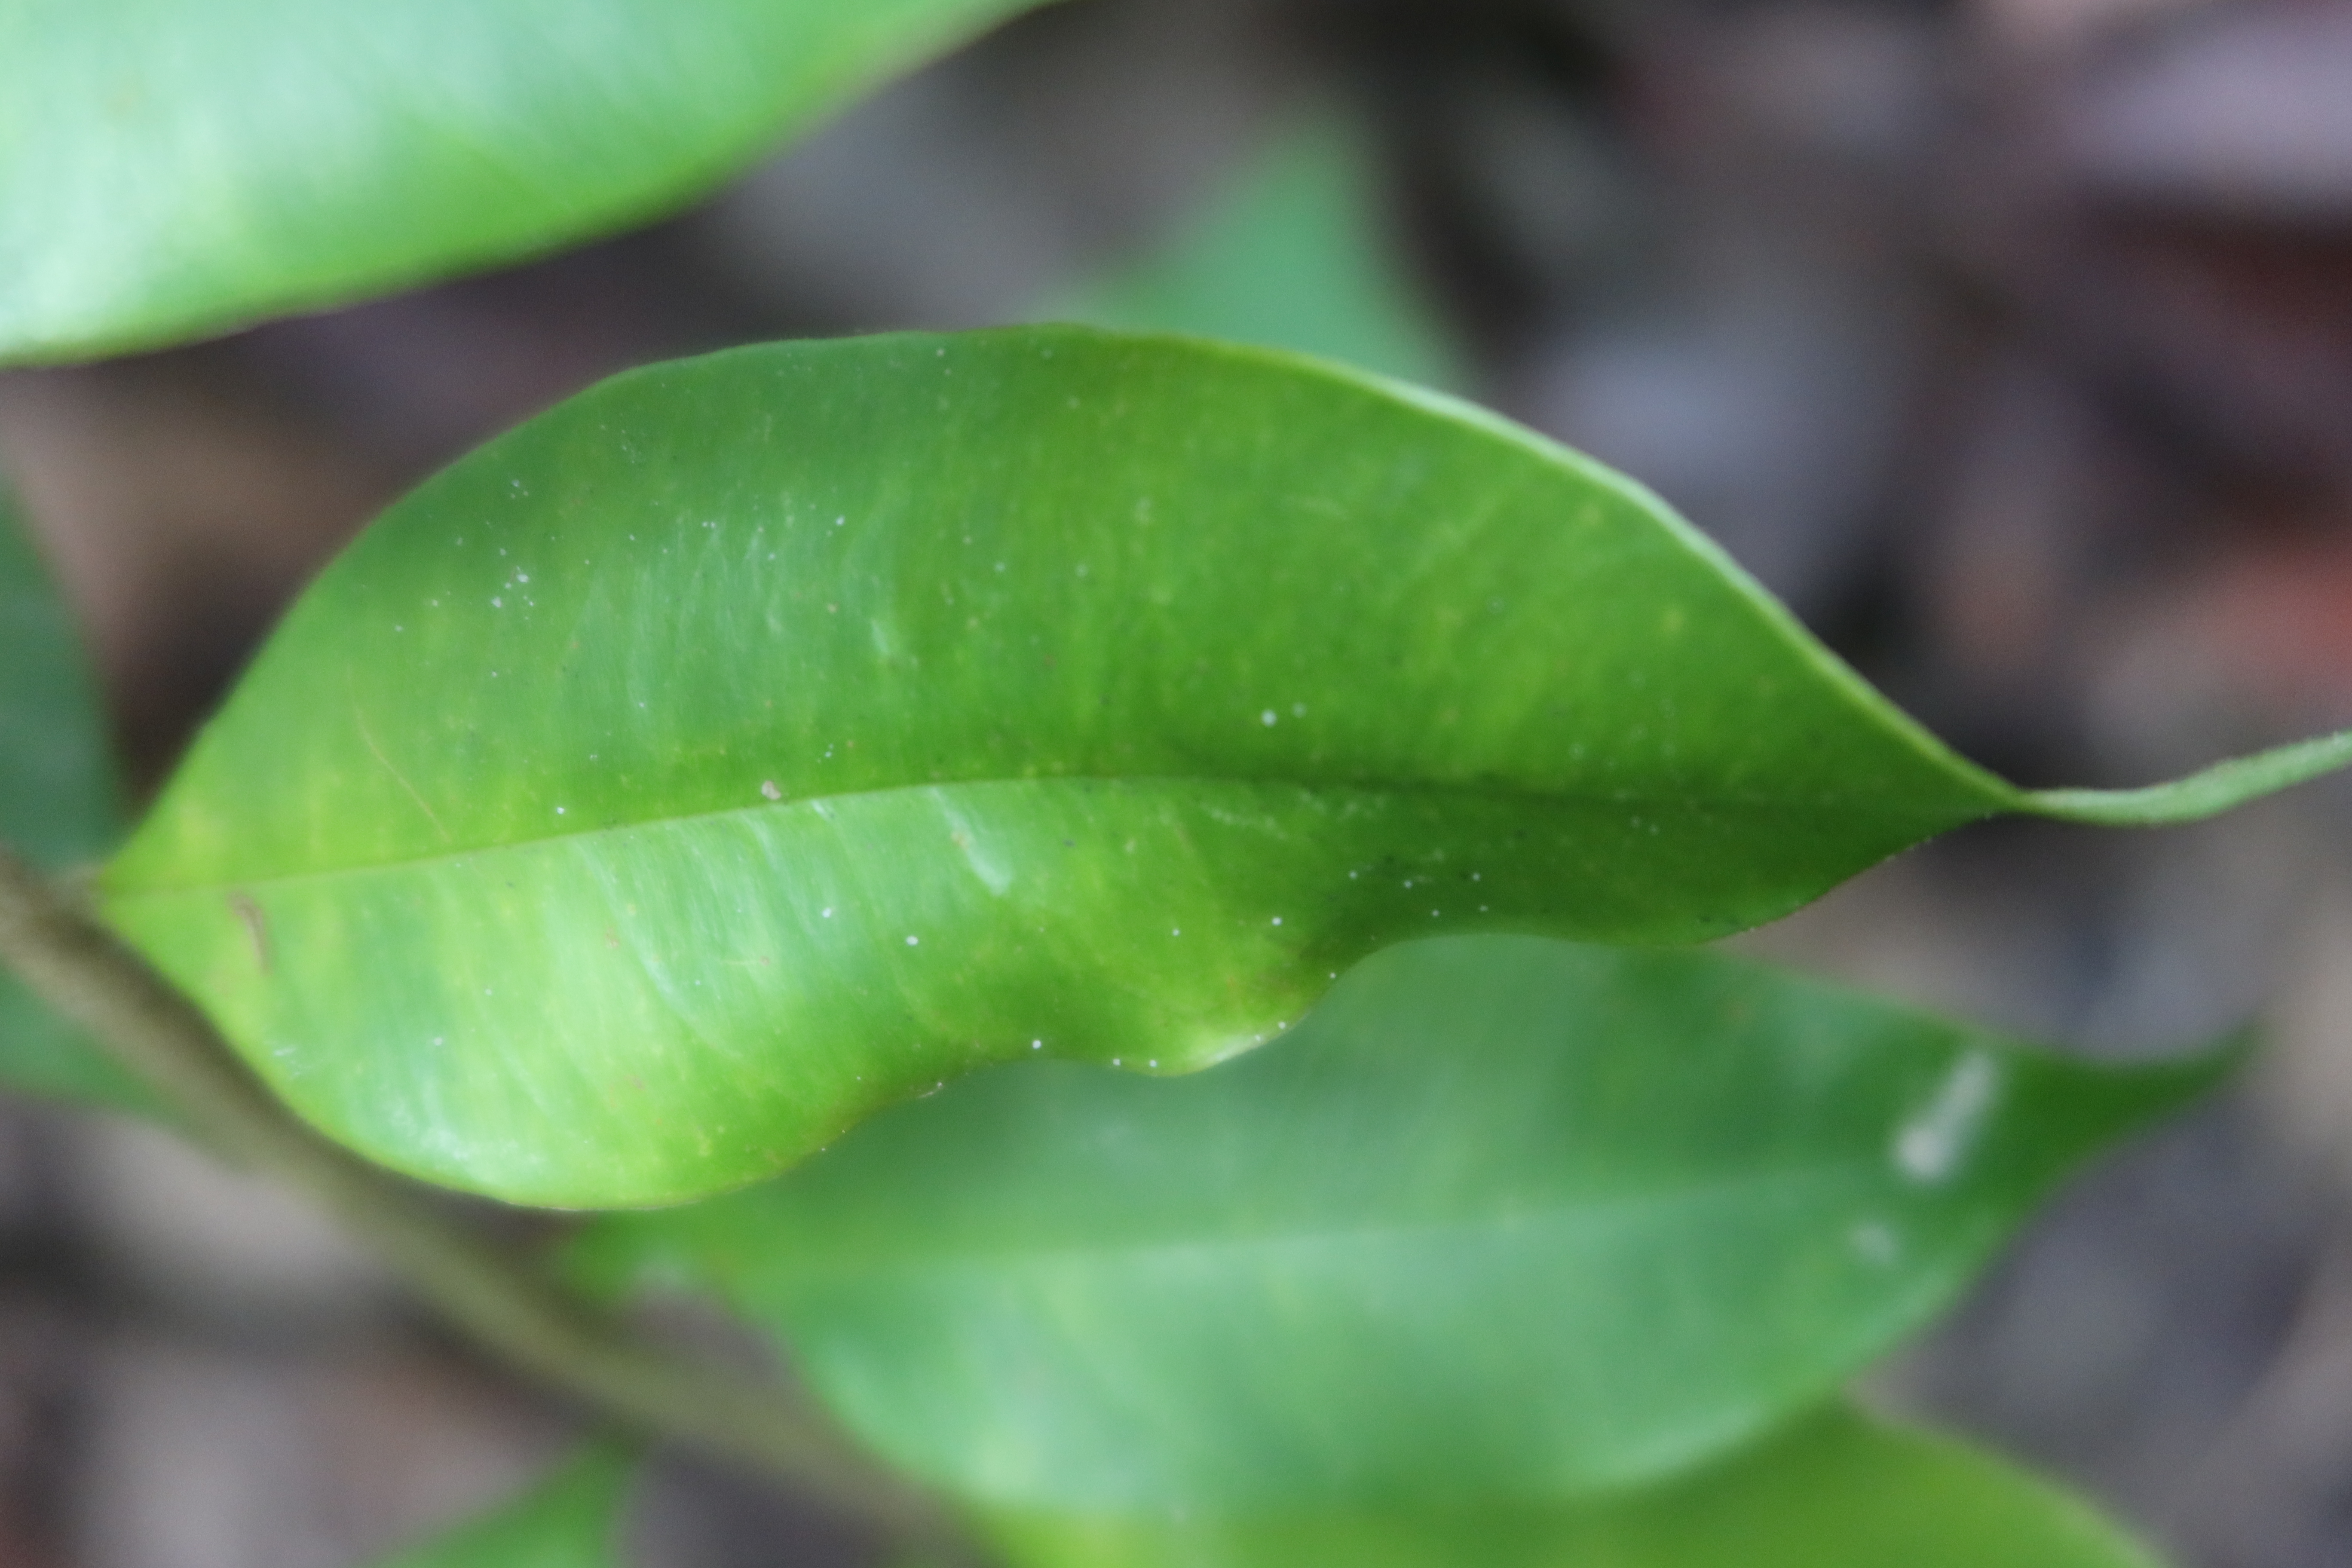
Label: Mosaic Viruses